Coins of the Republic of Ireland

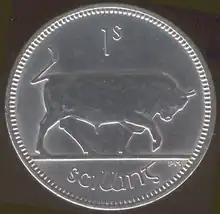
Shilling coins featured a bull design. They continued to be used after decimalisation as five pence until the early 1990s when the 5p coin was reduced in size.

In 1926, the Irish government created a committee chaired by Senator William Butler Yeats to determine designs suitable for the coins. The other members of the committee were Thomas Bodkin, Dermot O'Brien, Lucius O'Callaghan and Barry Egan.